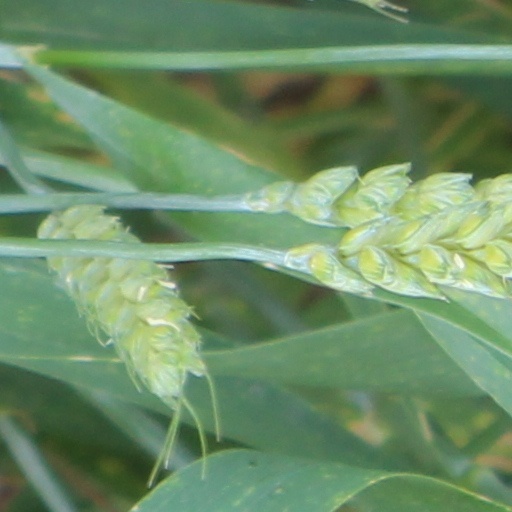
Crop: wheat